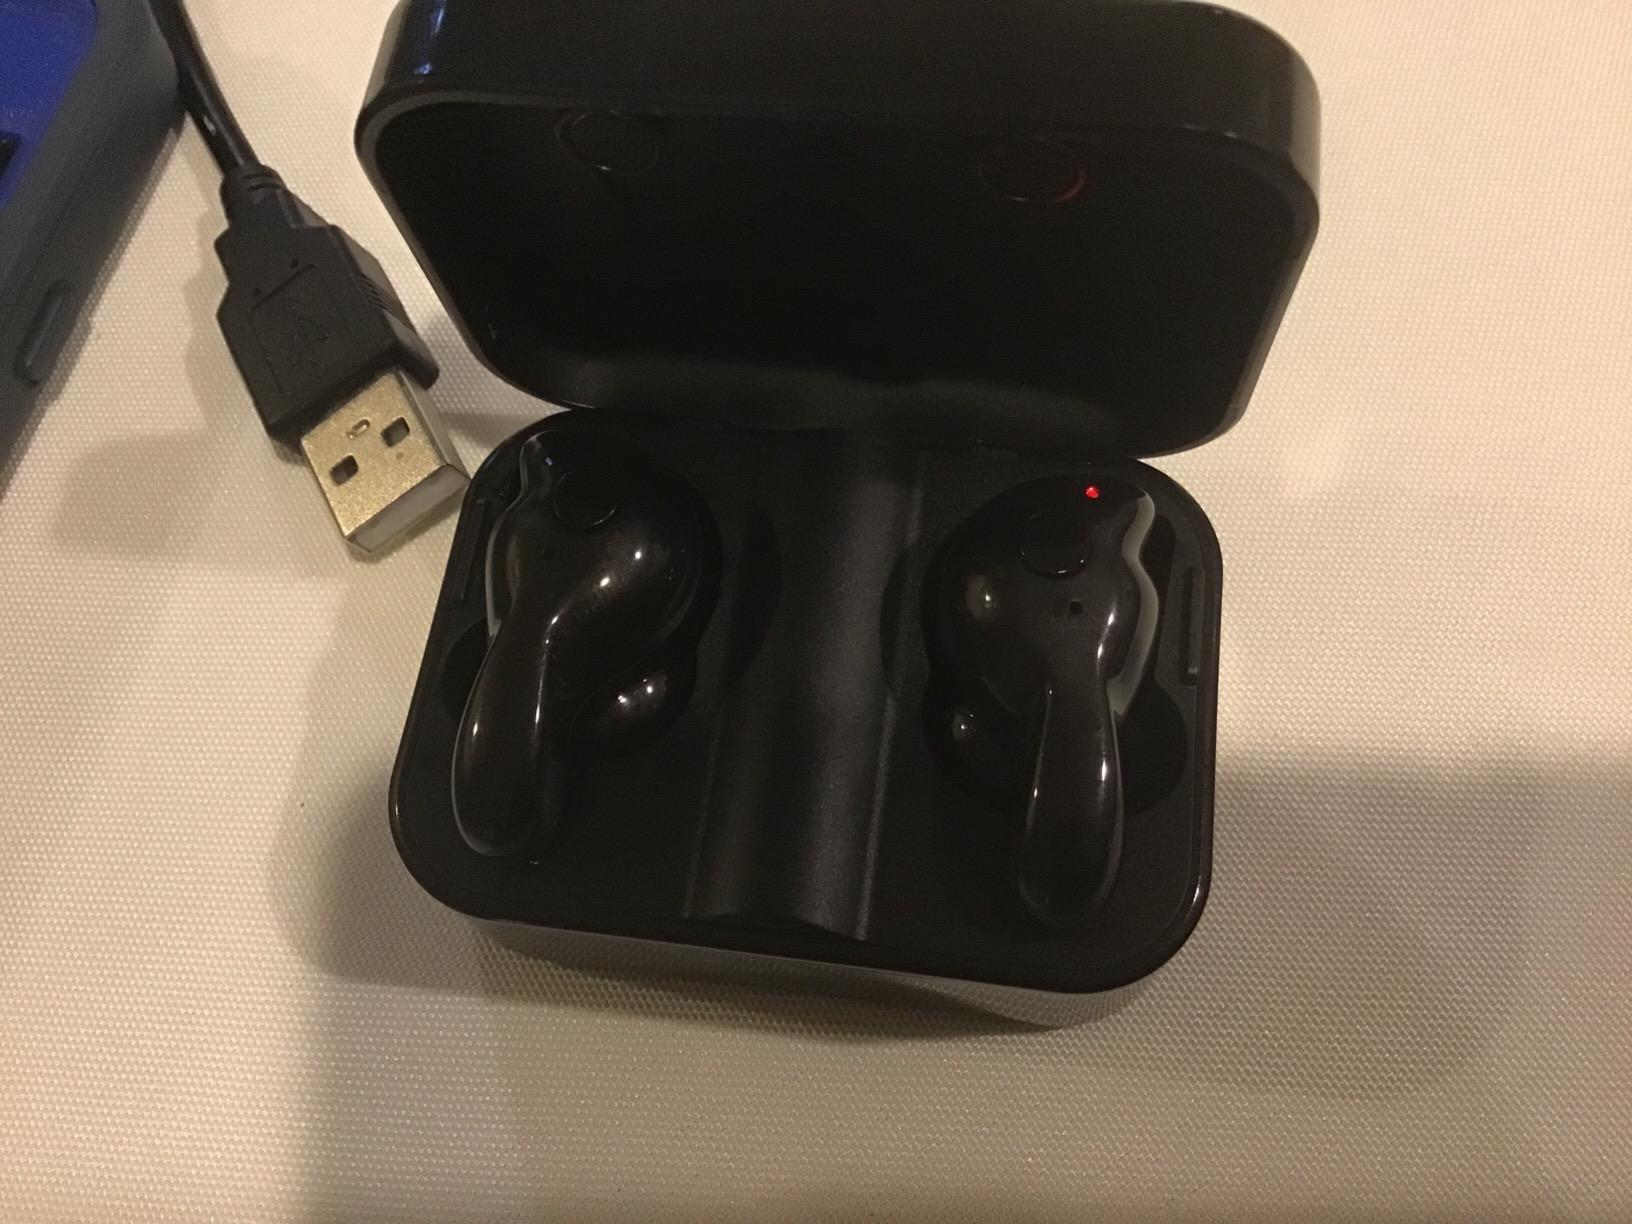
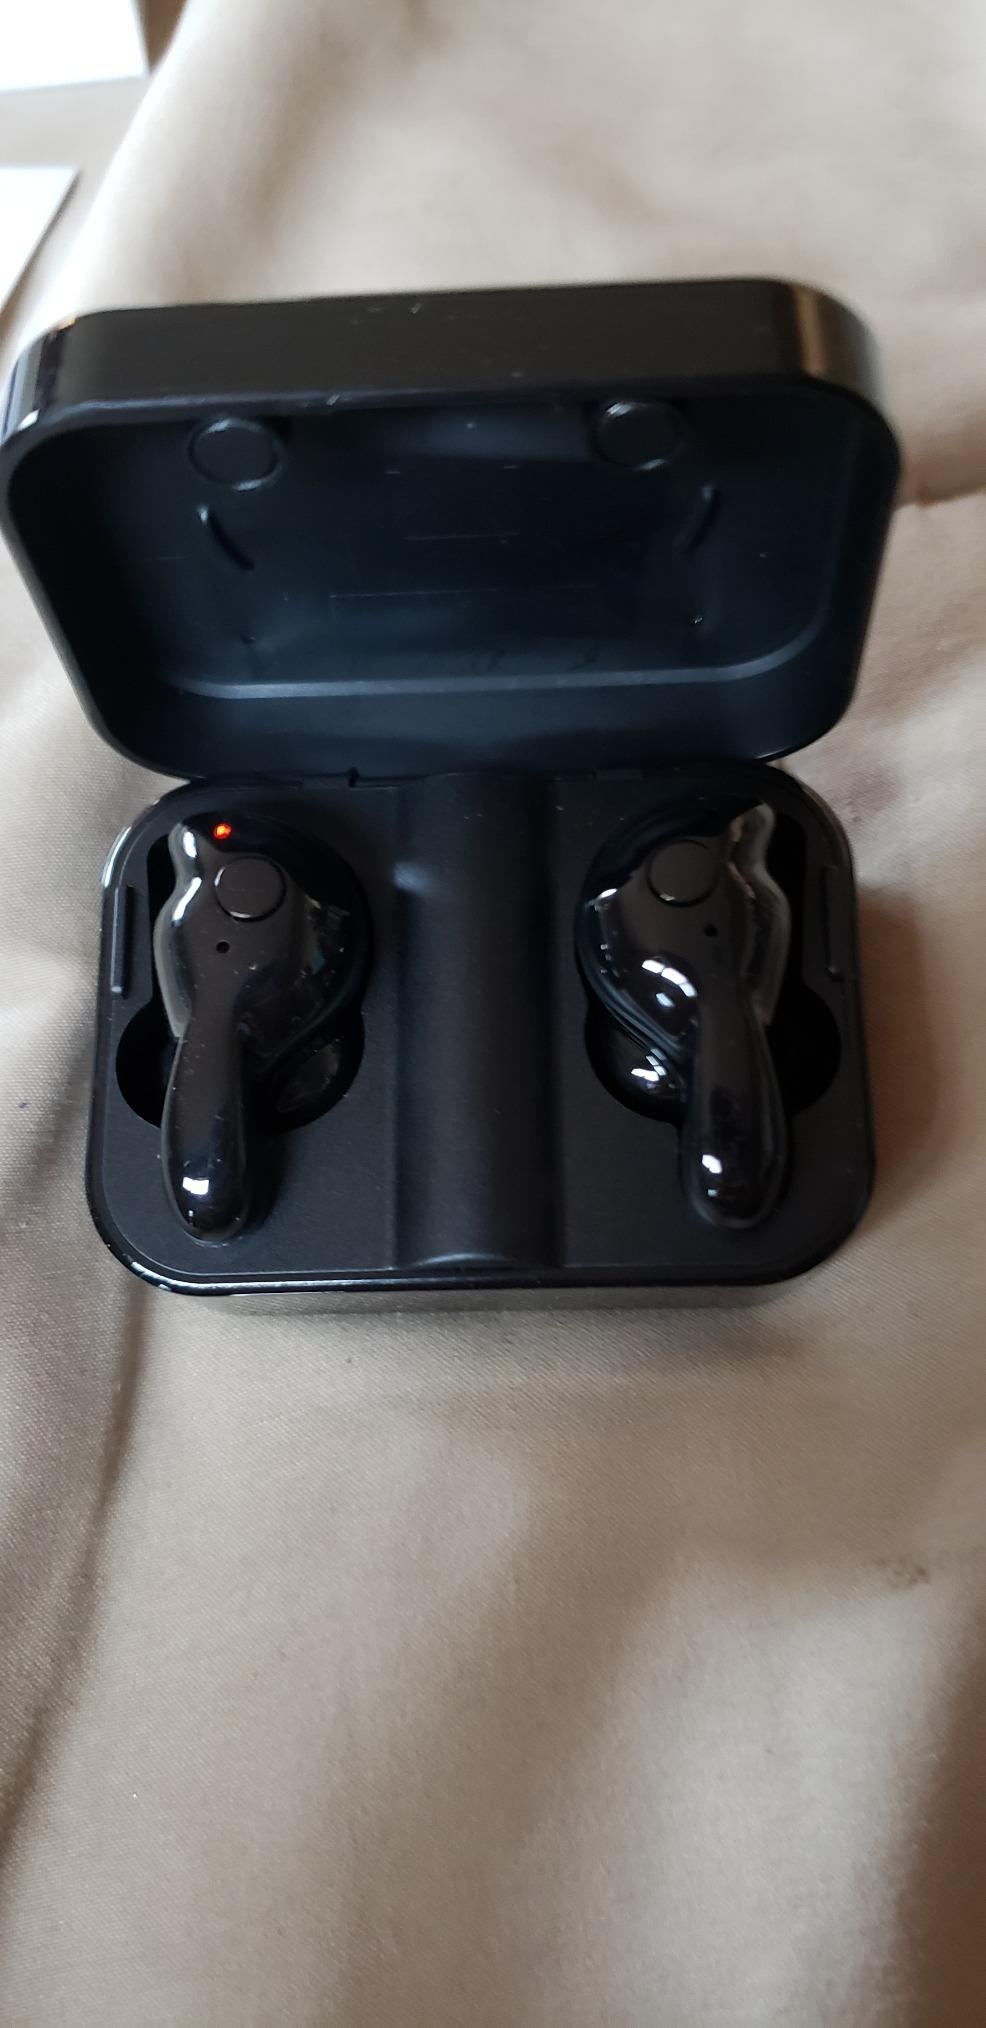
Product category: earbuds
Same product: yes